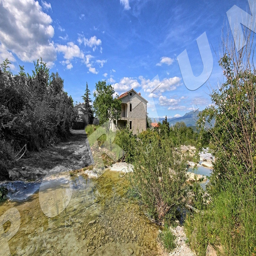
unfinished house alongside the creek with amazing views on mountains , €